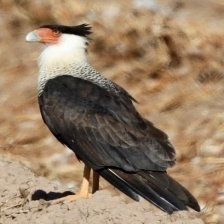
Species: CRESTED CARACARA
Scientific name: CARACARA CHERIWAY